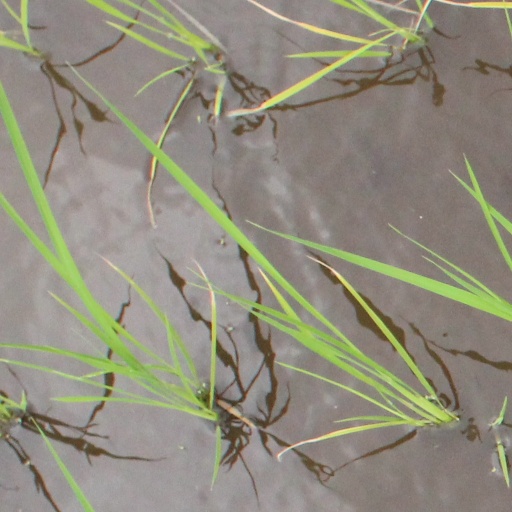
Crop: rice